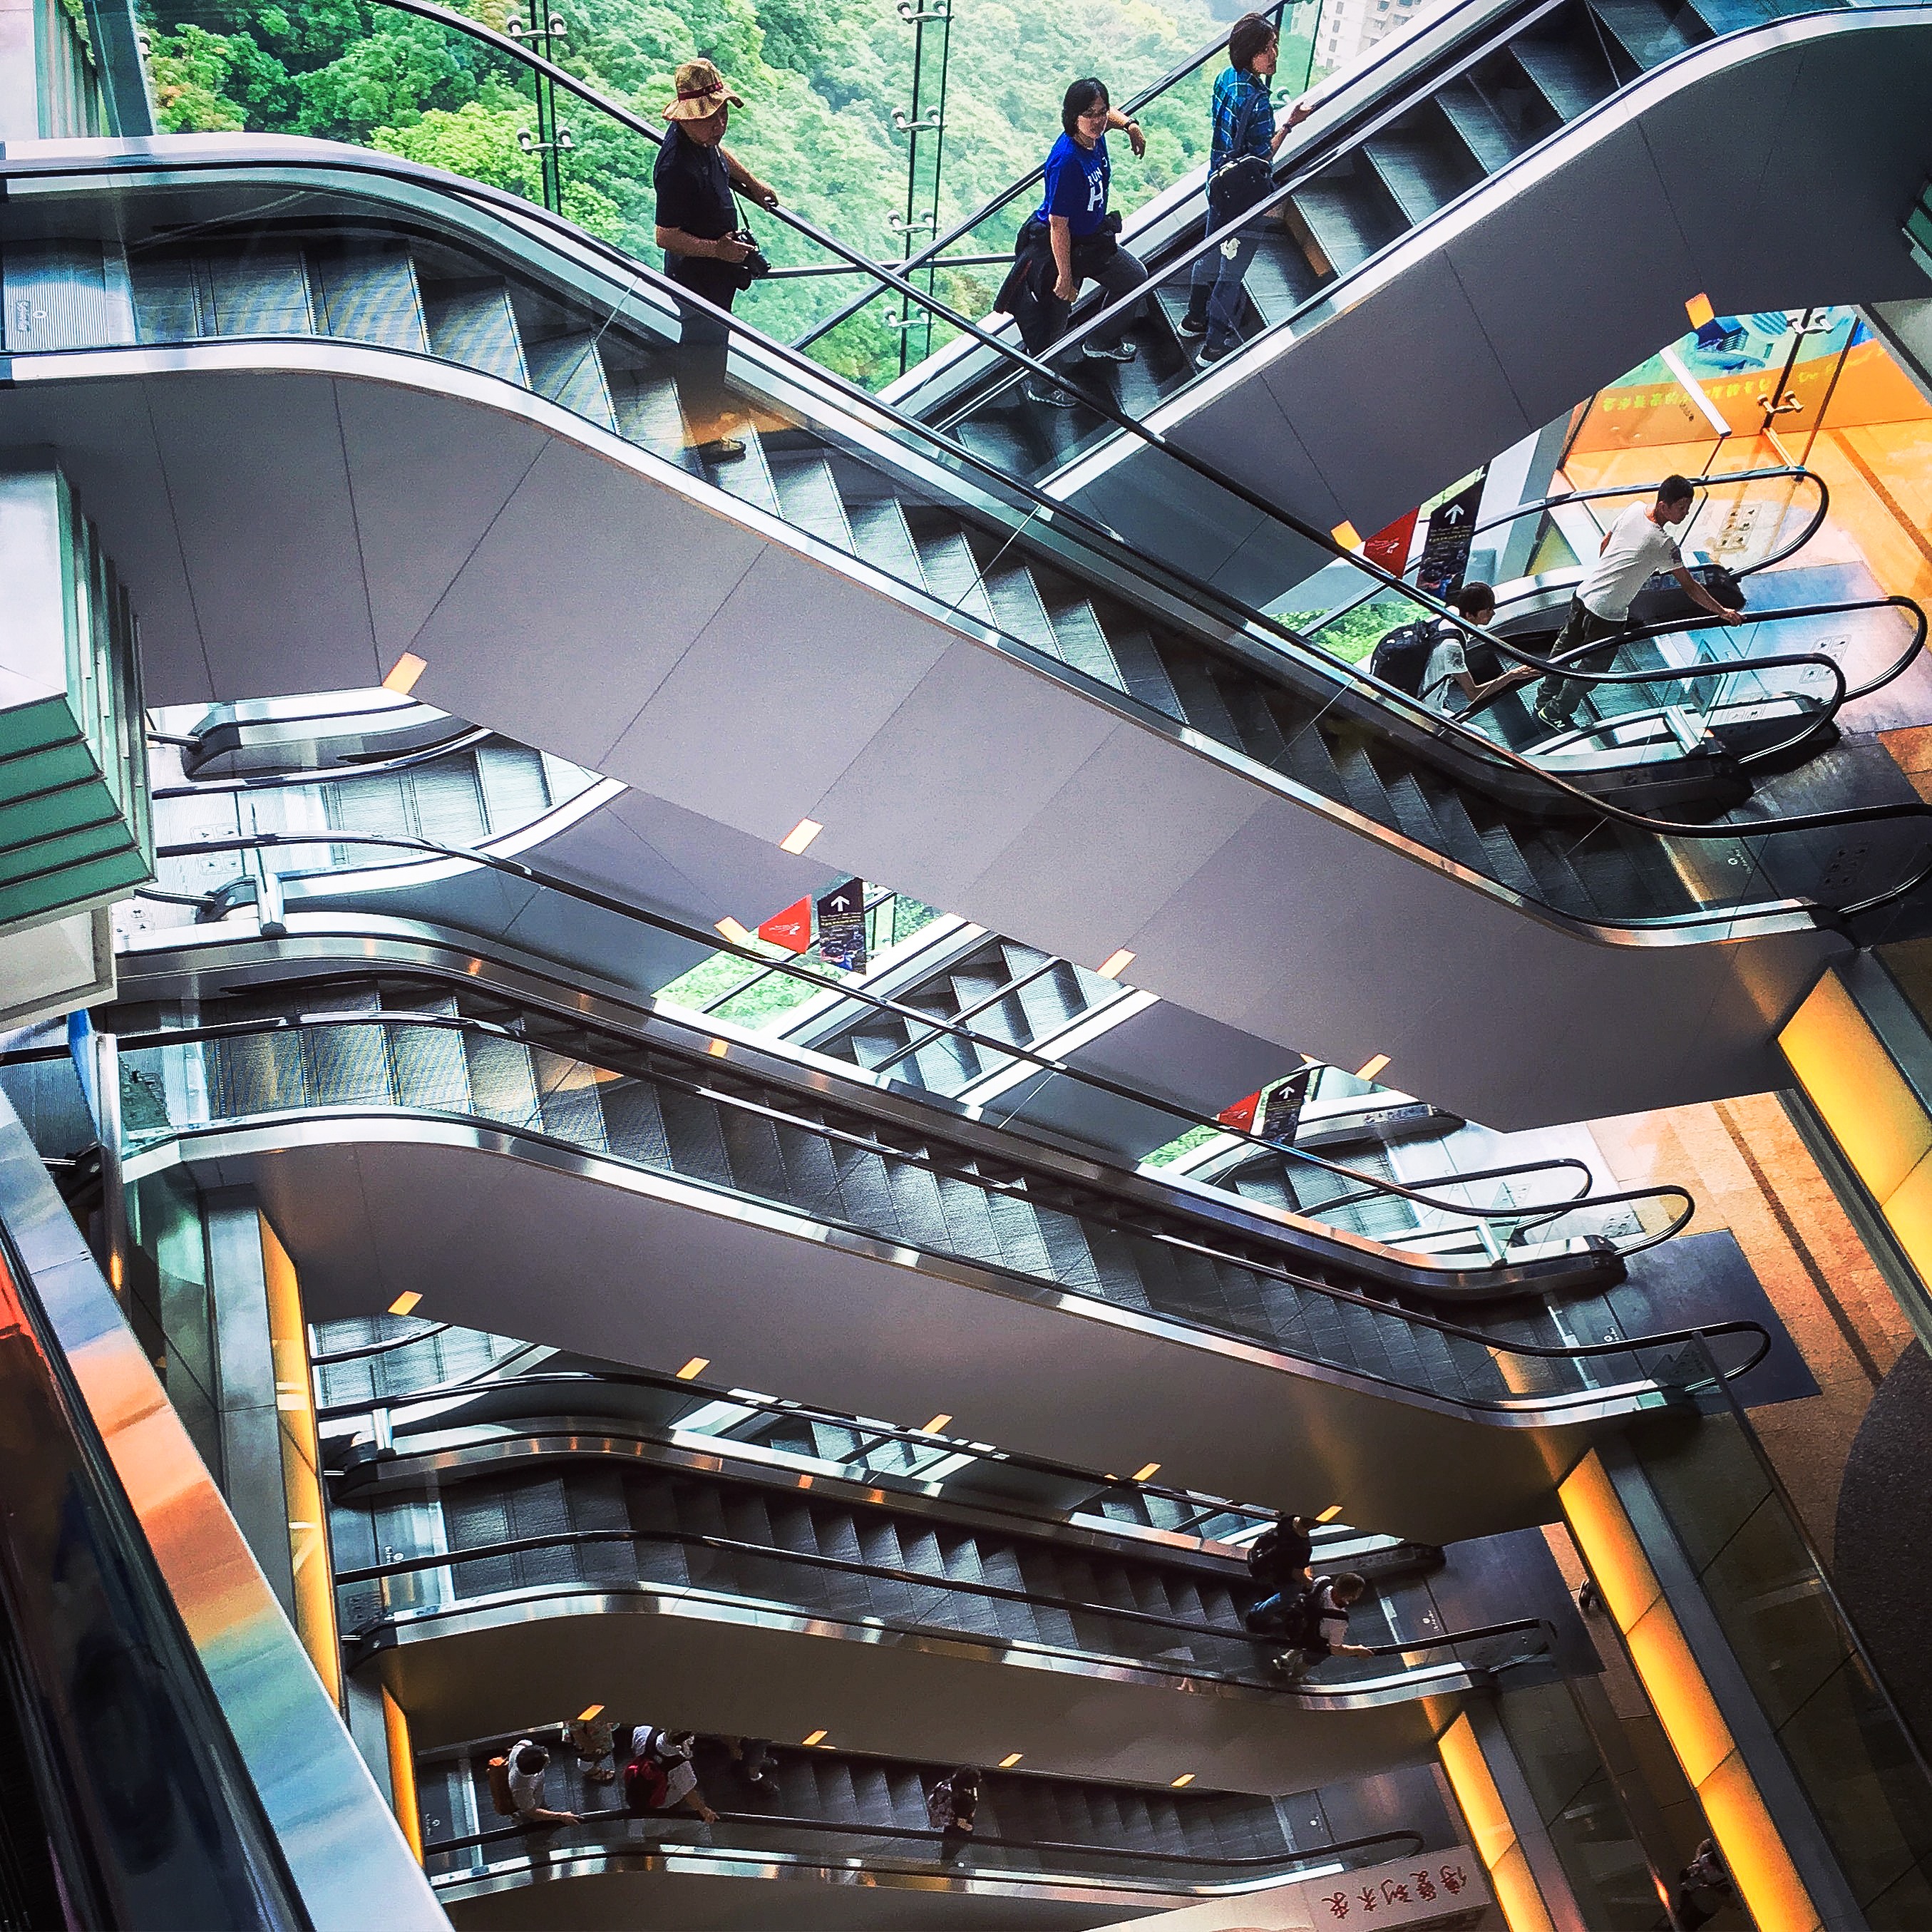
vehicle, shopping mall